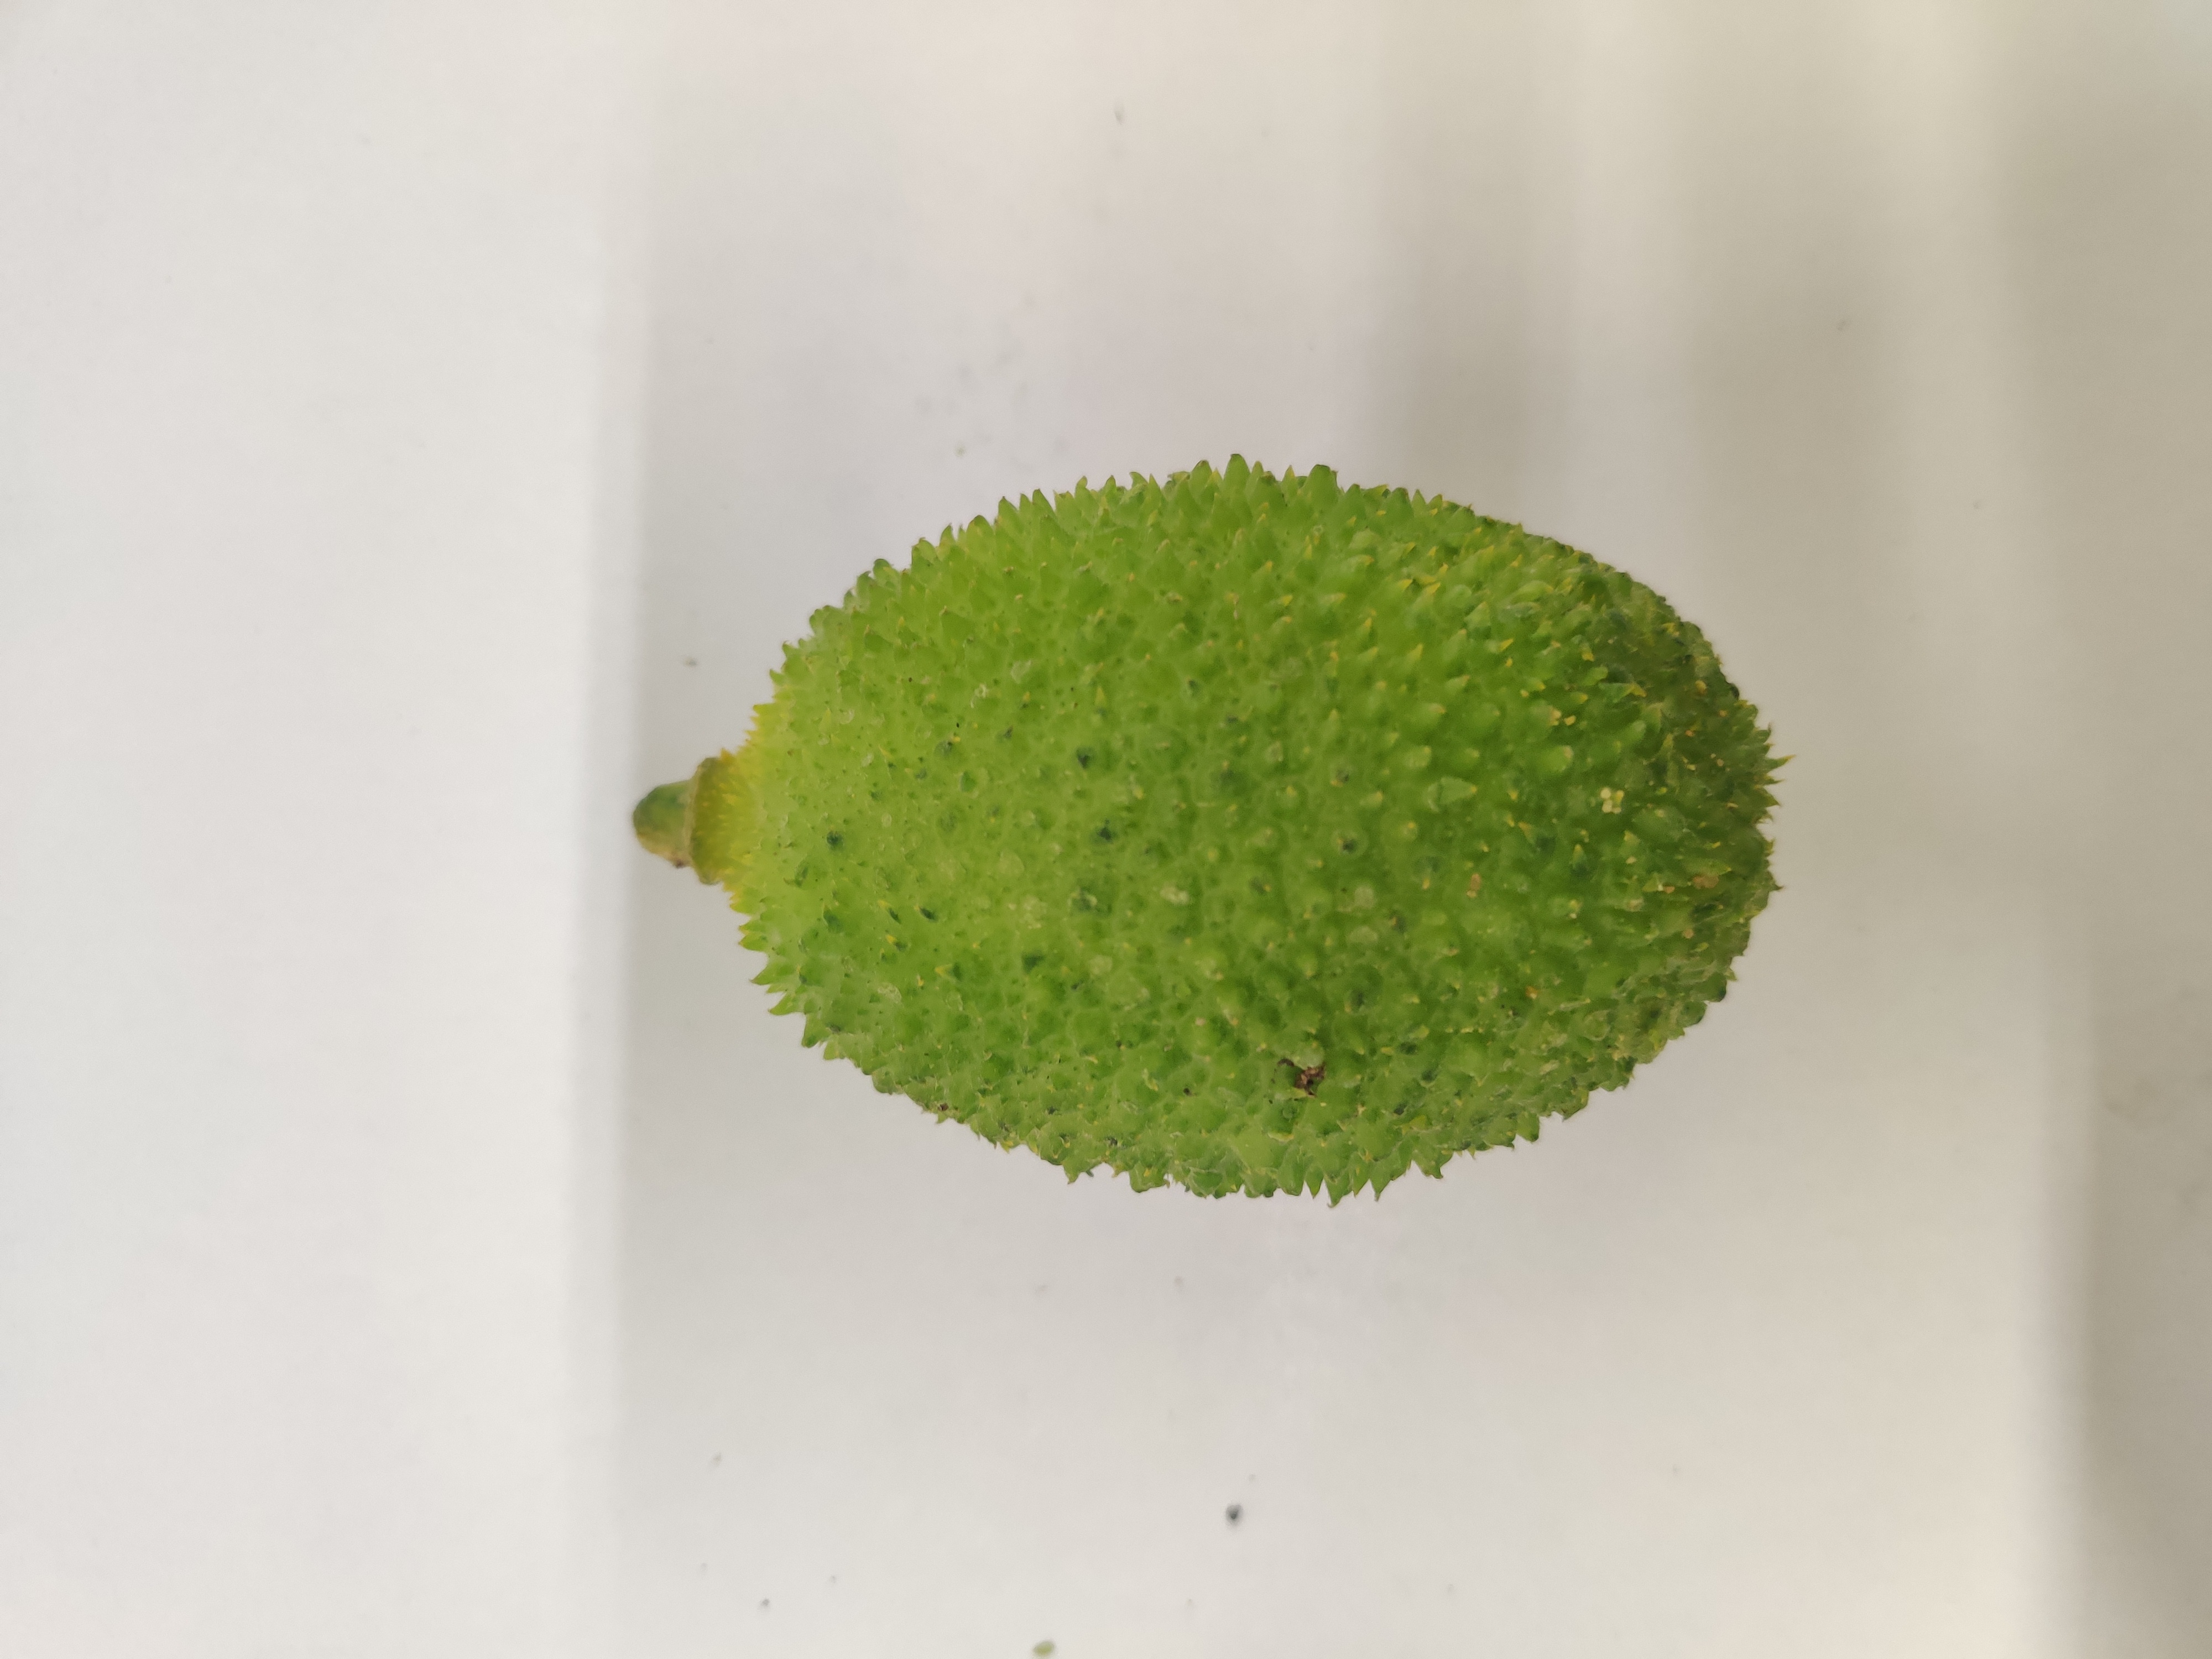
Crop: Spiny Gourd
Condition: Fresh